GelreDome

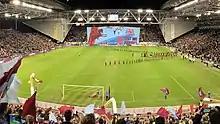
The 'Airborne memorial' football match.

The GelreDome replaced the Nieuw Monnikenhuize Stadion as Vitesse's home ground on 25 March 1998. Plans had been afoot to expand and to renovate the old and now demolished Nieuw Monnikenhuize. However, with a growing fan base and arguments that the old stadium's location was not strategic enough, the idea was conceived to build a new arena for Vitesse fans.